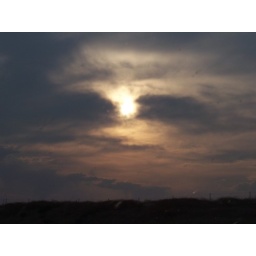
taken from my window of car at 75 mph in Columbia river gorge.